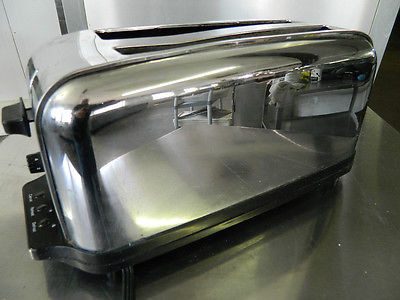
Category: toaster